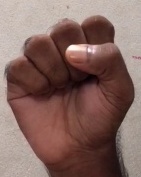
ASL sign: S